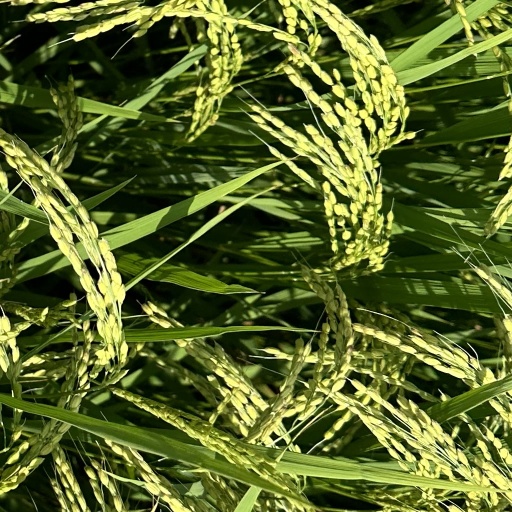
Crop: rice